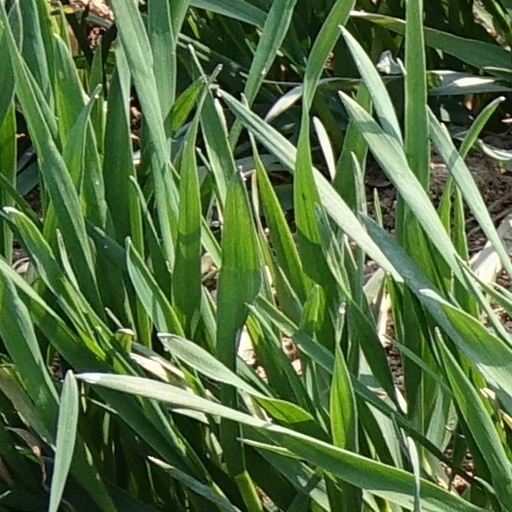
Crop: wheat